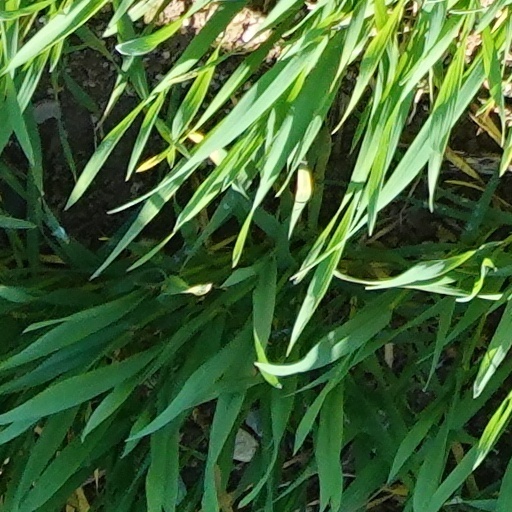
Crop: wheat